Wilhelm Vischer

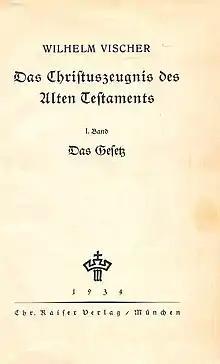

Wilhelm Eduard Vischer (30 April 1895 in Davos – 27 November 1988 in Montpellier) was a Swiss pastor, theologian, Hebraist, Old Testament scholar and amateur Lied lyricist. One of his major areas of study was that of Christ in the Old Testament.